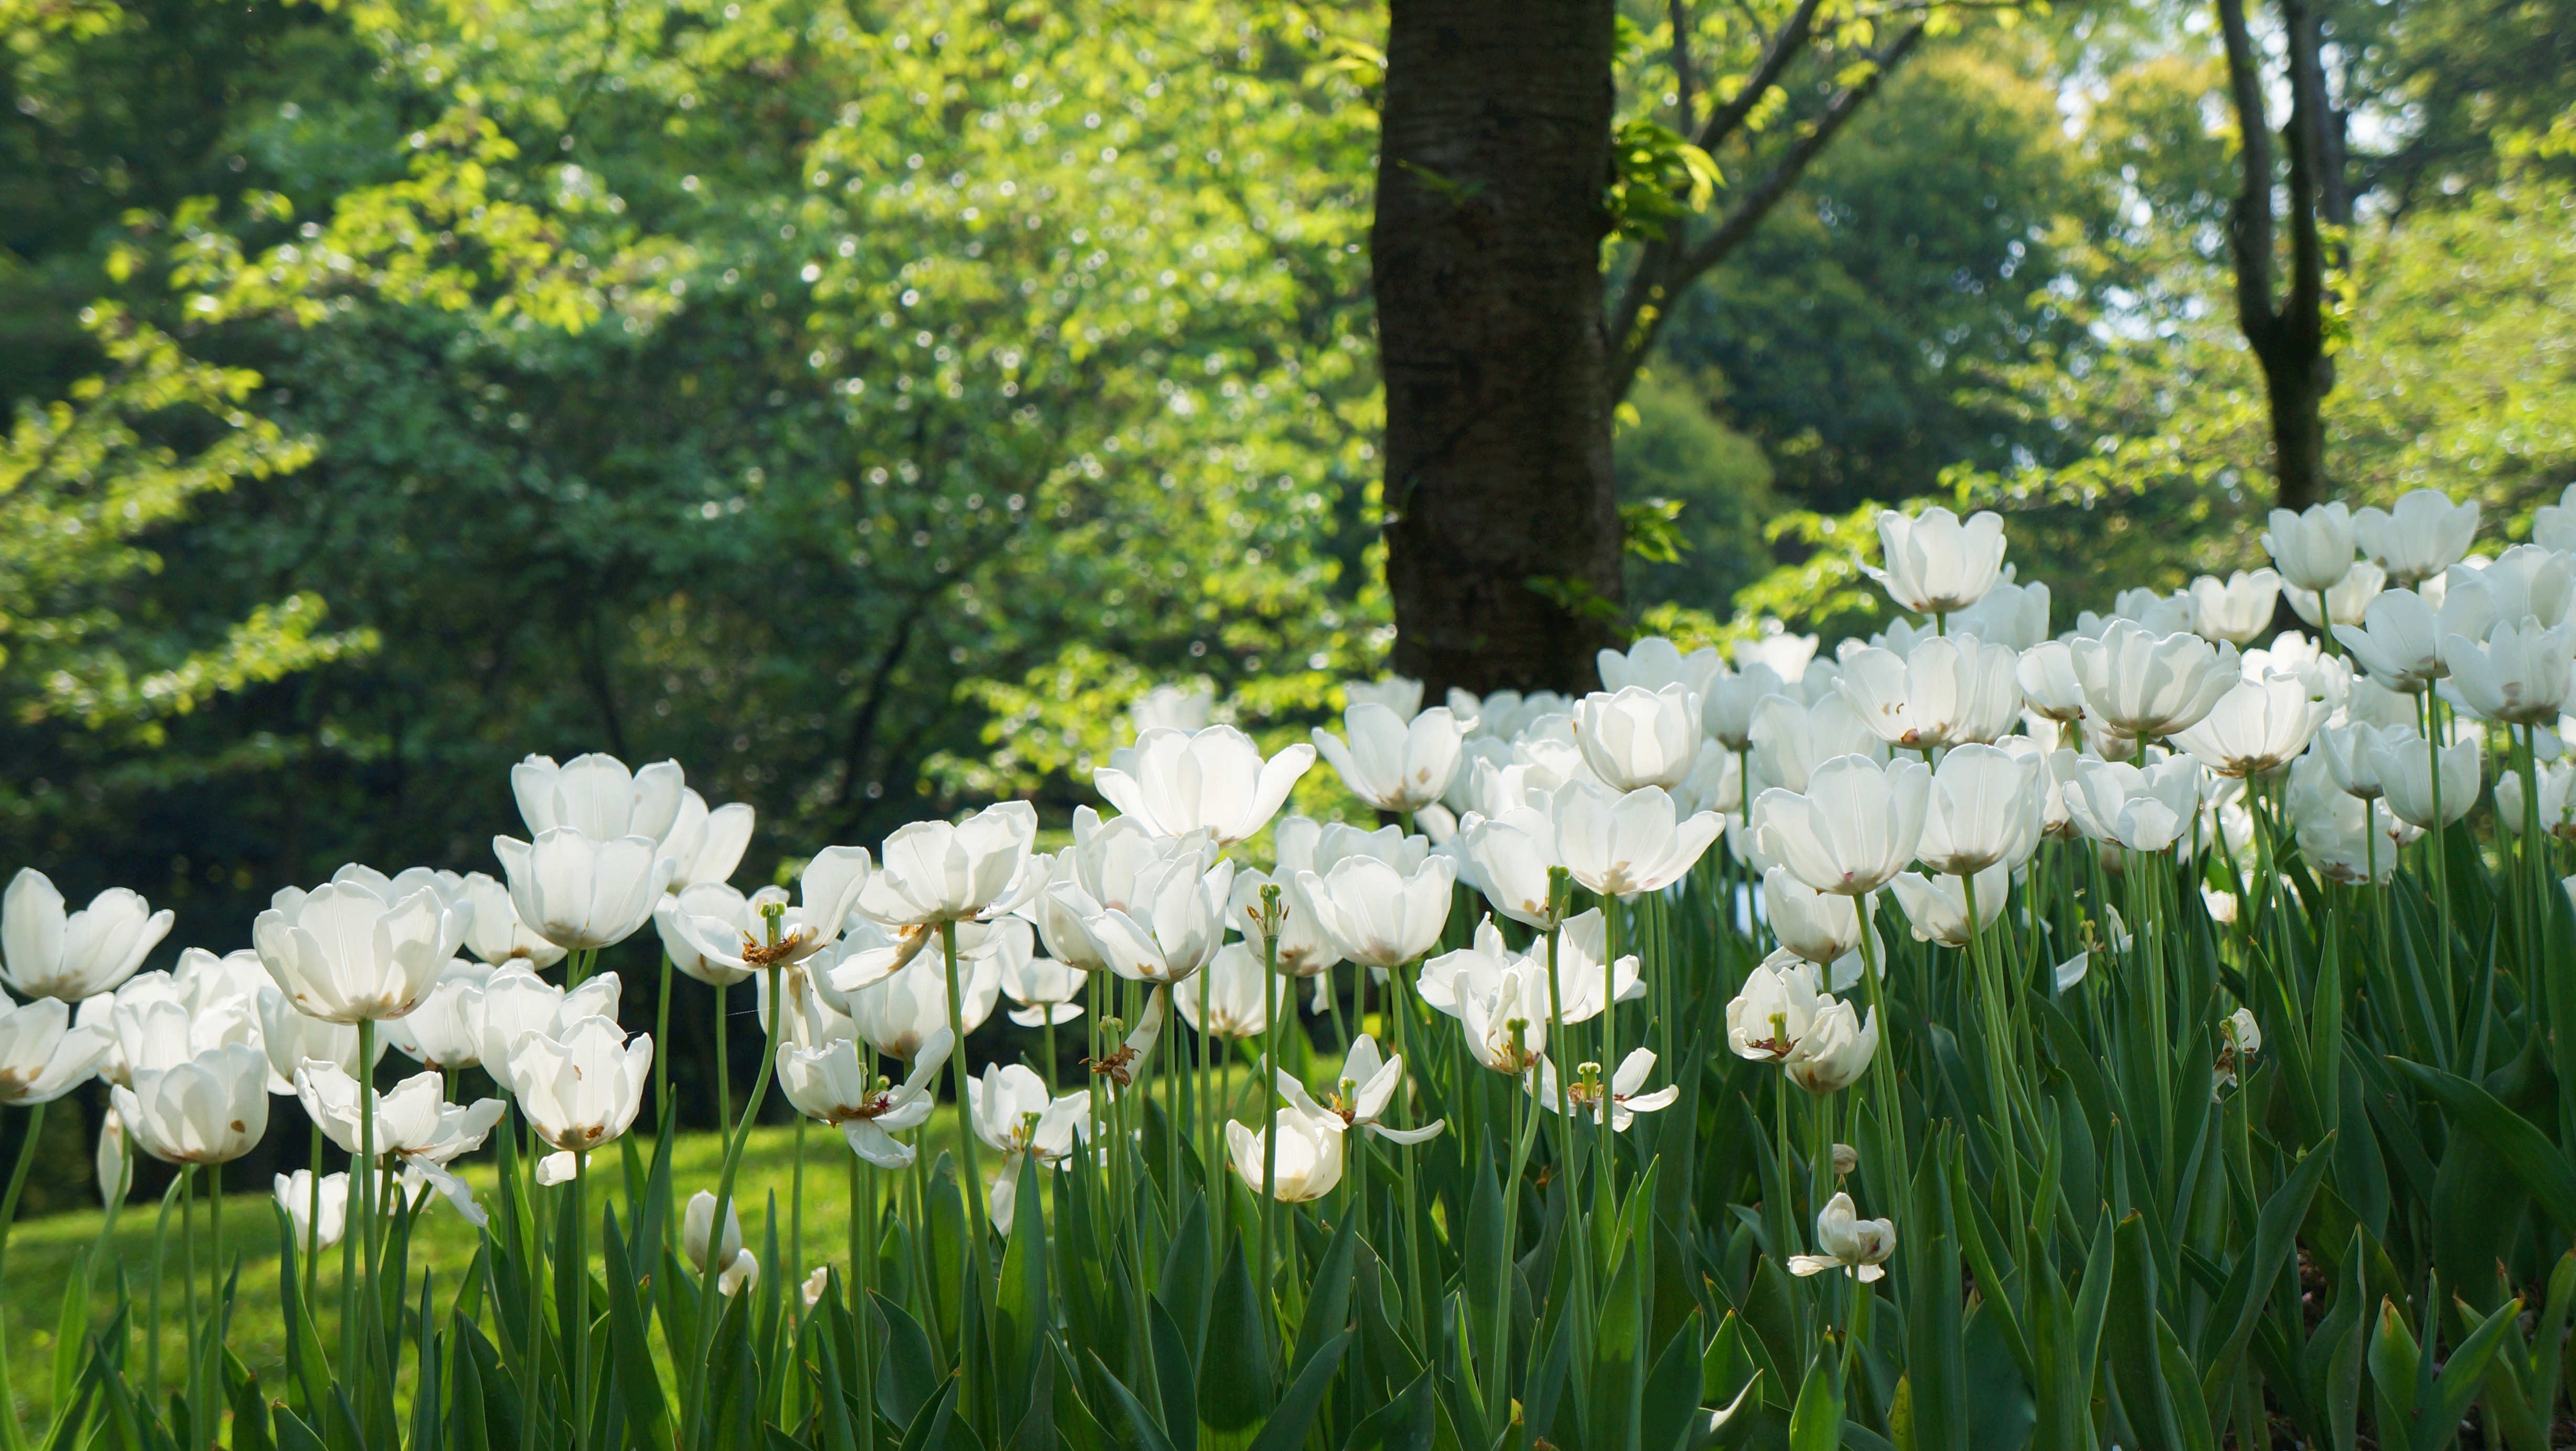
nature, grass, blossom, plant, field, meadow, flower, tulip, spring, green, botany, garden, flora, narcissus, white flowers, flowering plant, hangzhou, prince bay, land plant